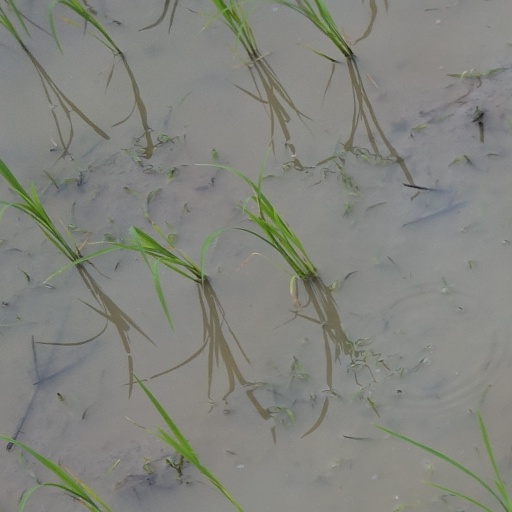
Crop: rice